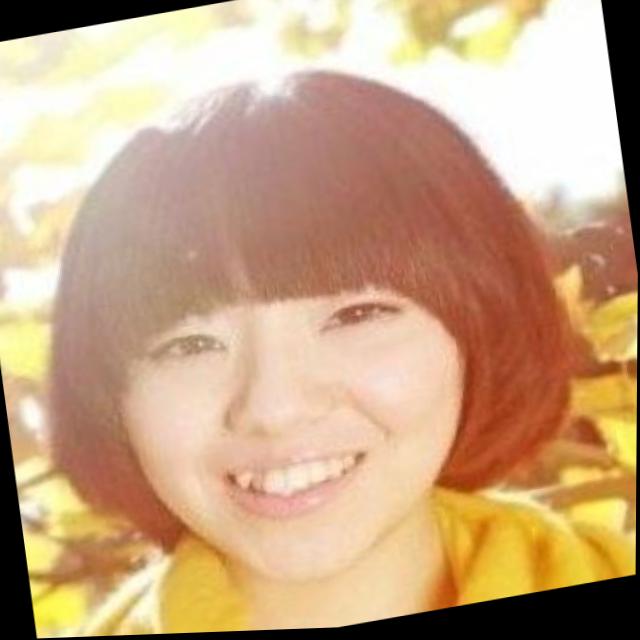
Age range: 21-44